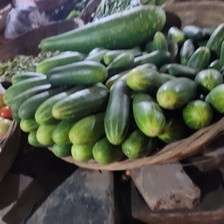
Label: cucumber